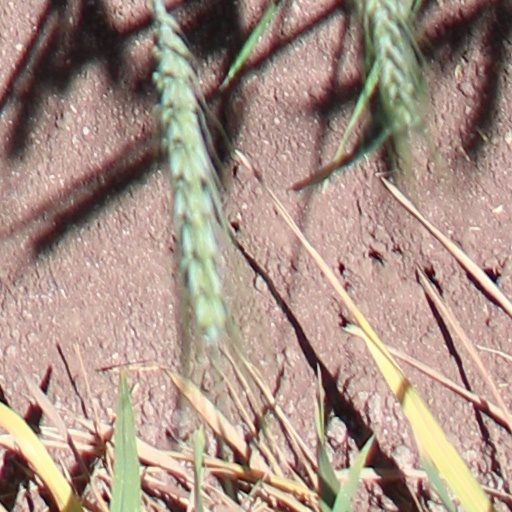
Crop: wheat